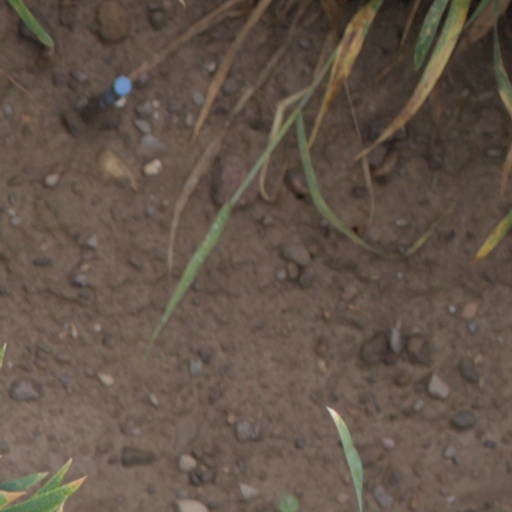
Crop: wheat